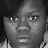
Emotion: neutral